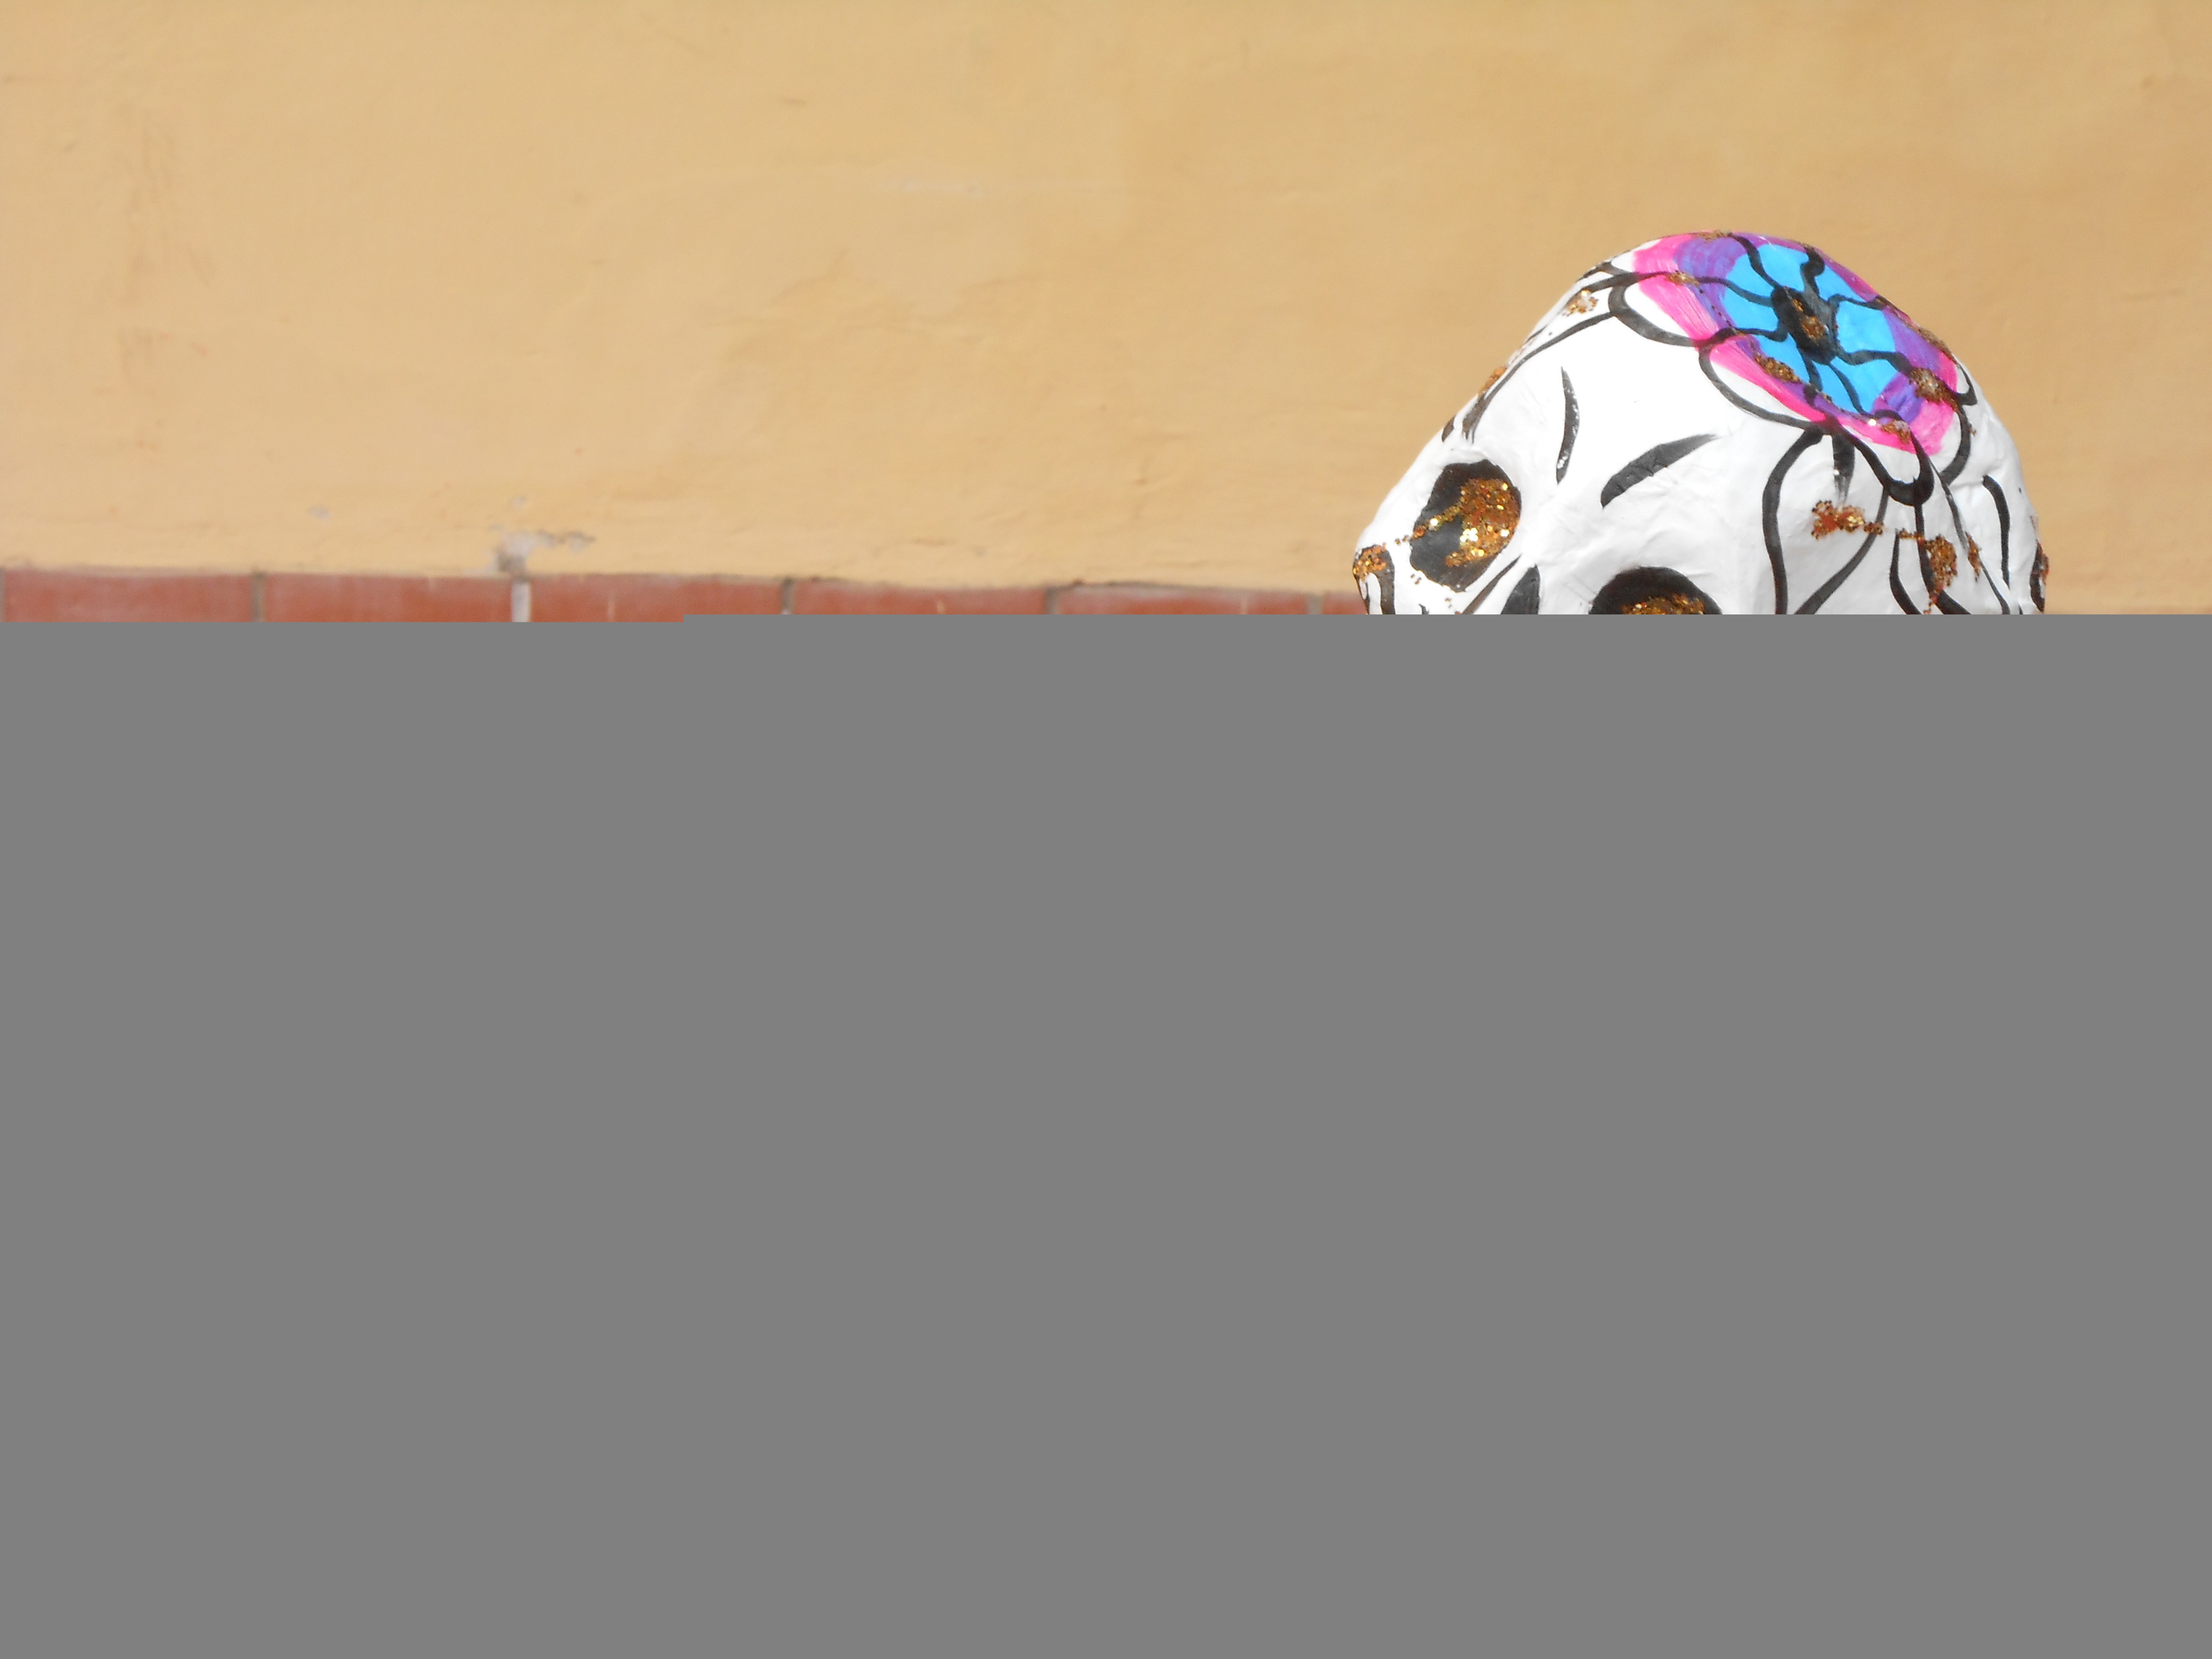
music, structure, guitar, wall, column, instrument, interior design, product, guitarist, casserole, skull of carton